City of Edinburgh Council

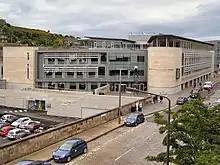
Waverley Court, 4 East Market Street: Council's administrative headquarters since 2007

After the Canongate suburb merged into the city of Edinburgh in 1856, and the Canongate Tolbooth was abandoned, the north range of the Royal Exchange became too crowded once again and in 1893 the Council bought back the rest of the old Royal Exchange building and renamed it as the Edinburgh City Chambers. The City Chambers continues to be the council's meeting place and official headquarters. In 2006 the council built a new building called Waverley Court at 4 East Market Street to be the council's administrative offices.